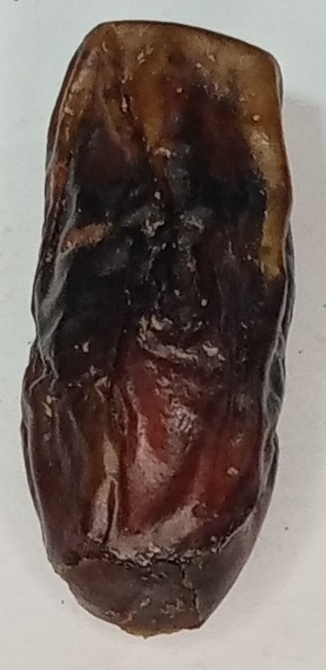
Variety: gajar
Size: large
Grade: grade-2